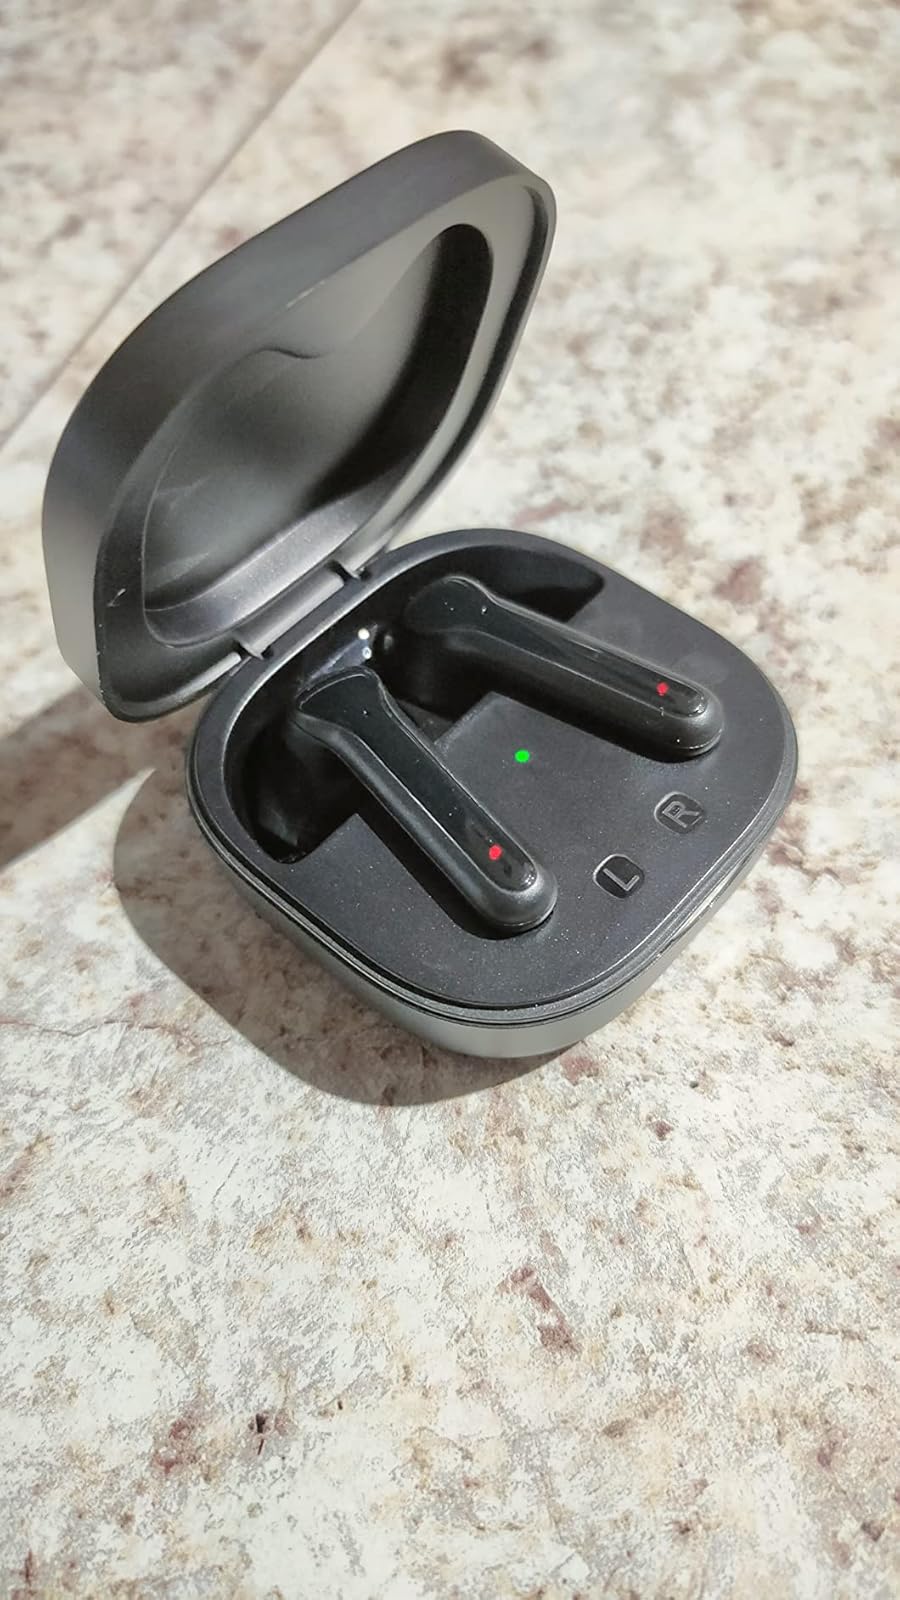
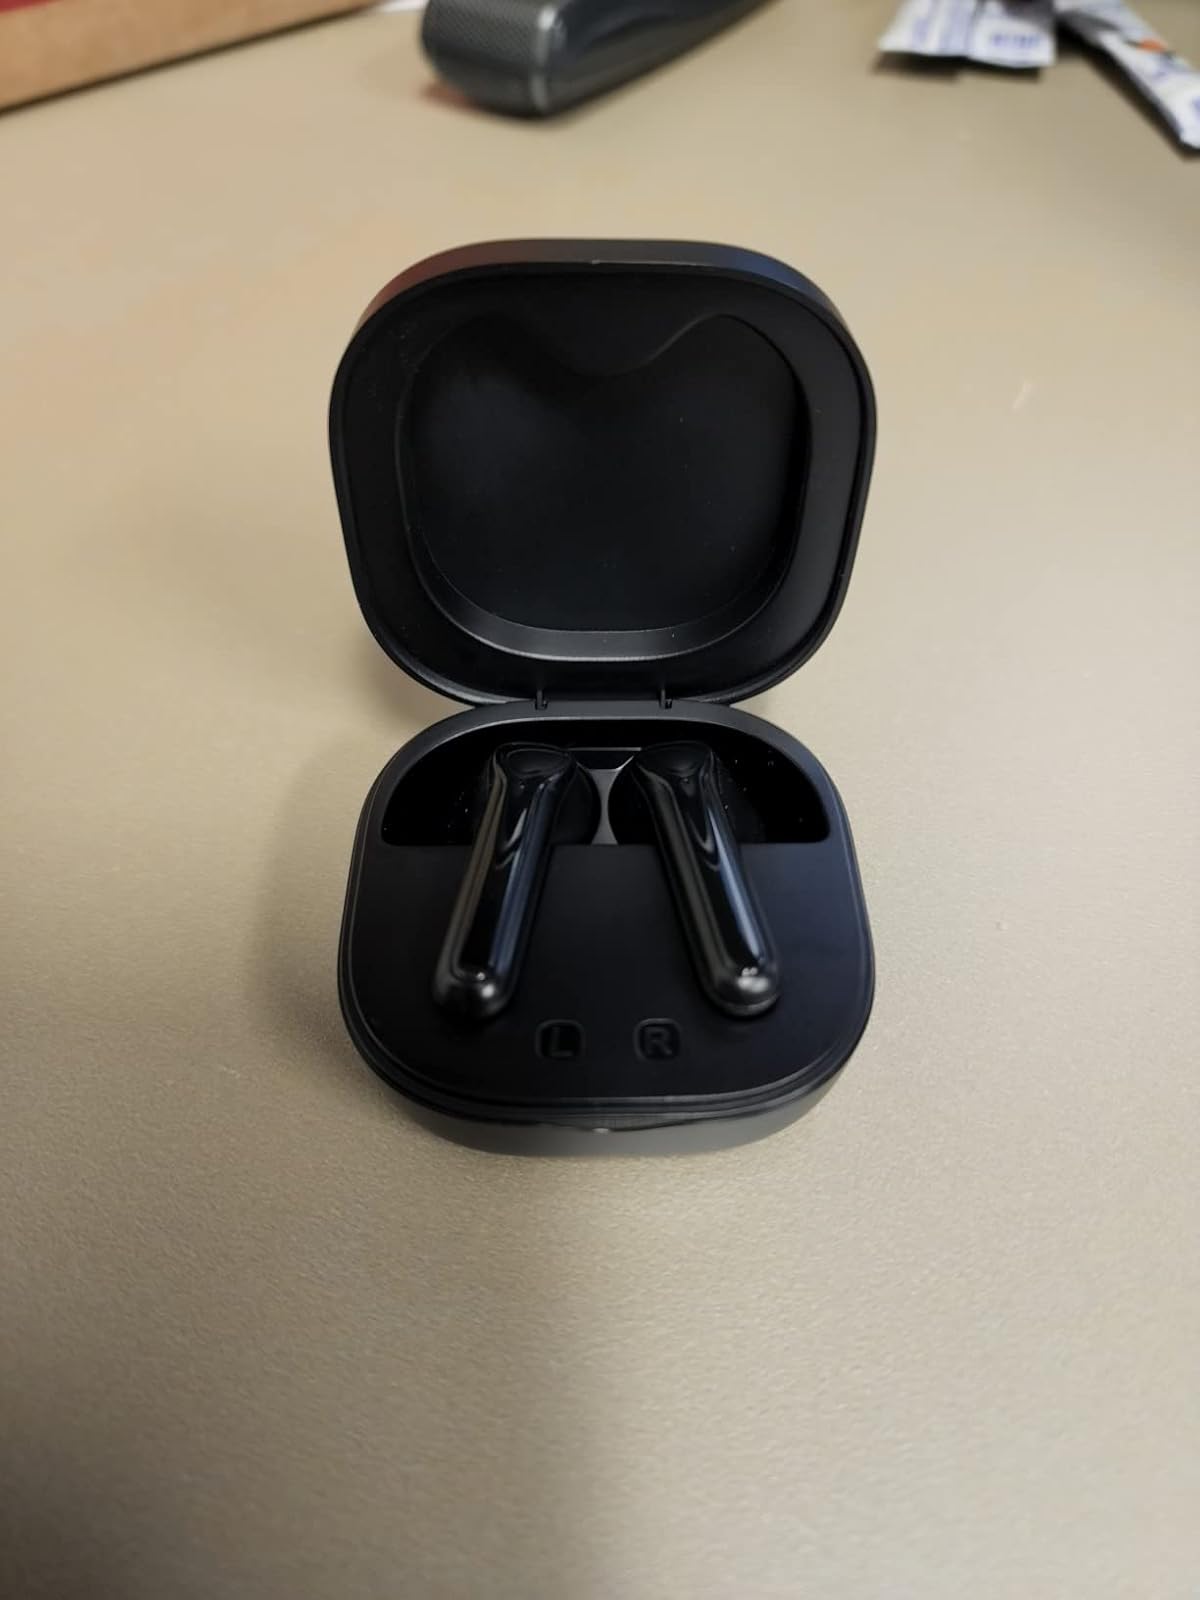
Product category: earbuds
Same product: yes